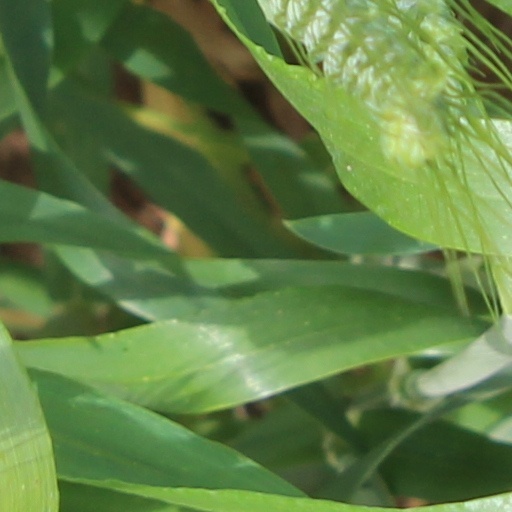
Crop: wheat